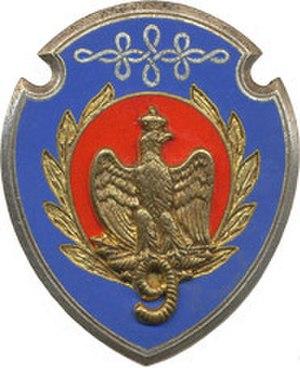
Insigne 9e régiment de Hassards (France).
Le 9ᵉ régiment de hussards est une unité de l’armée française, créée sous la Révolution et actuellement dissoute.